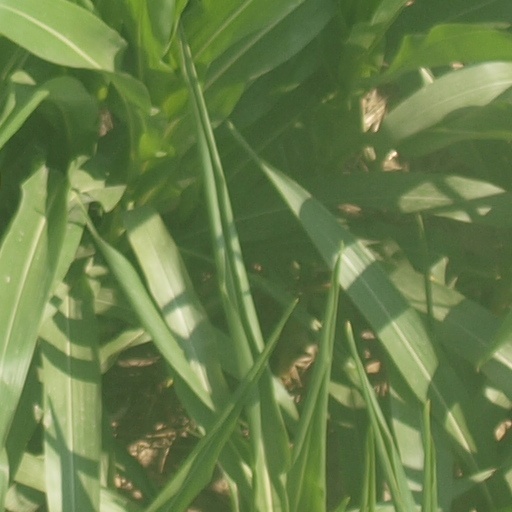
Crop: maize; corn